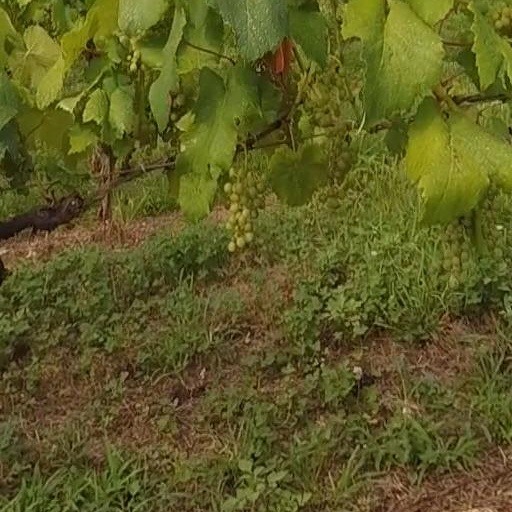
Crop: grape